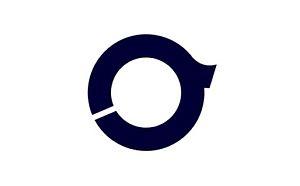
Ōtama est un village japonais, situé dans la Préfecture de Fukushima.